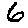
Label: 6